Carmen Ruiz Moragas

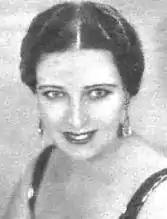

María del Carmen Ruiz Moragas (1898 – May 20, 1936) was a Spanish actress. For years, she was the mistress of King Alfonso XIII, with whom she had two children.